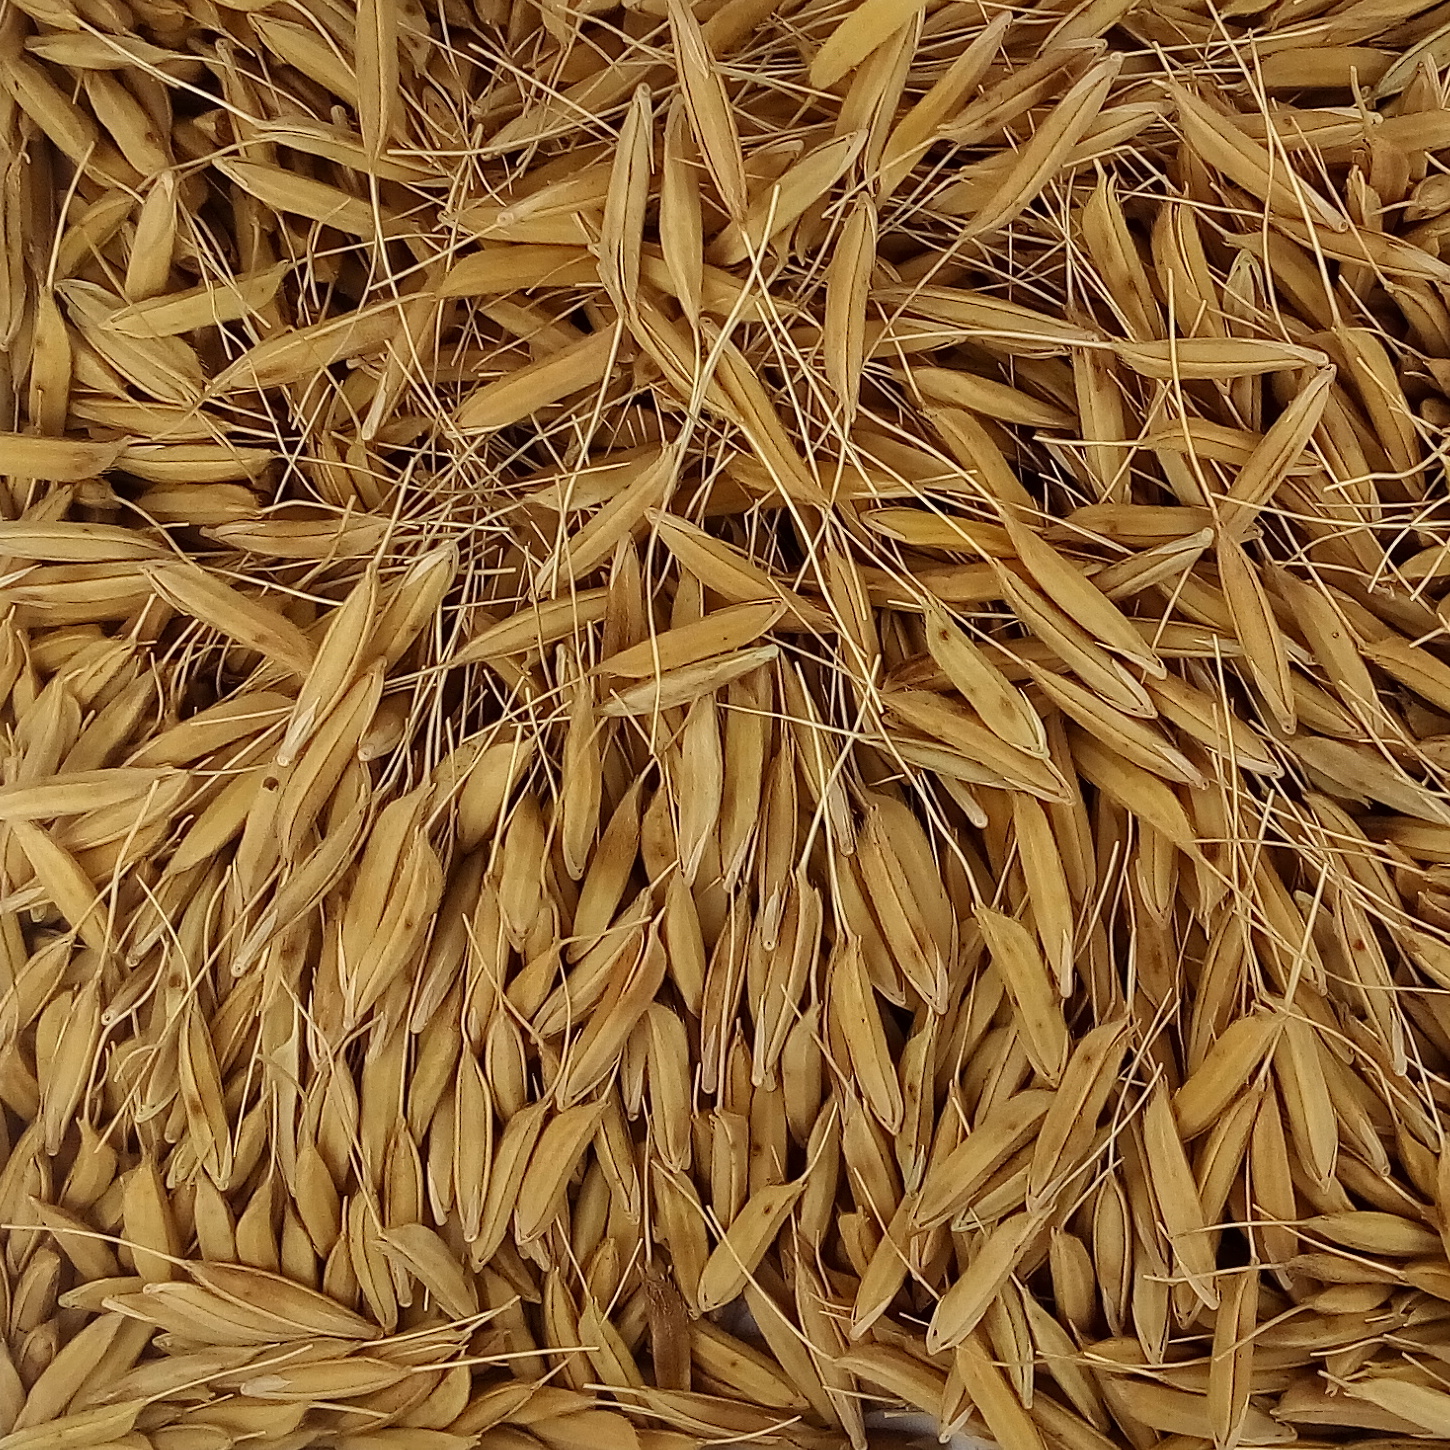
Rice seed variety: PB_6